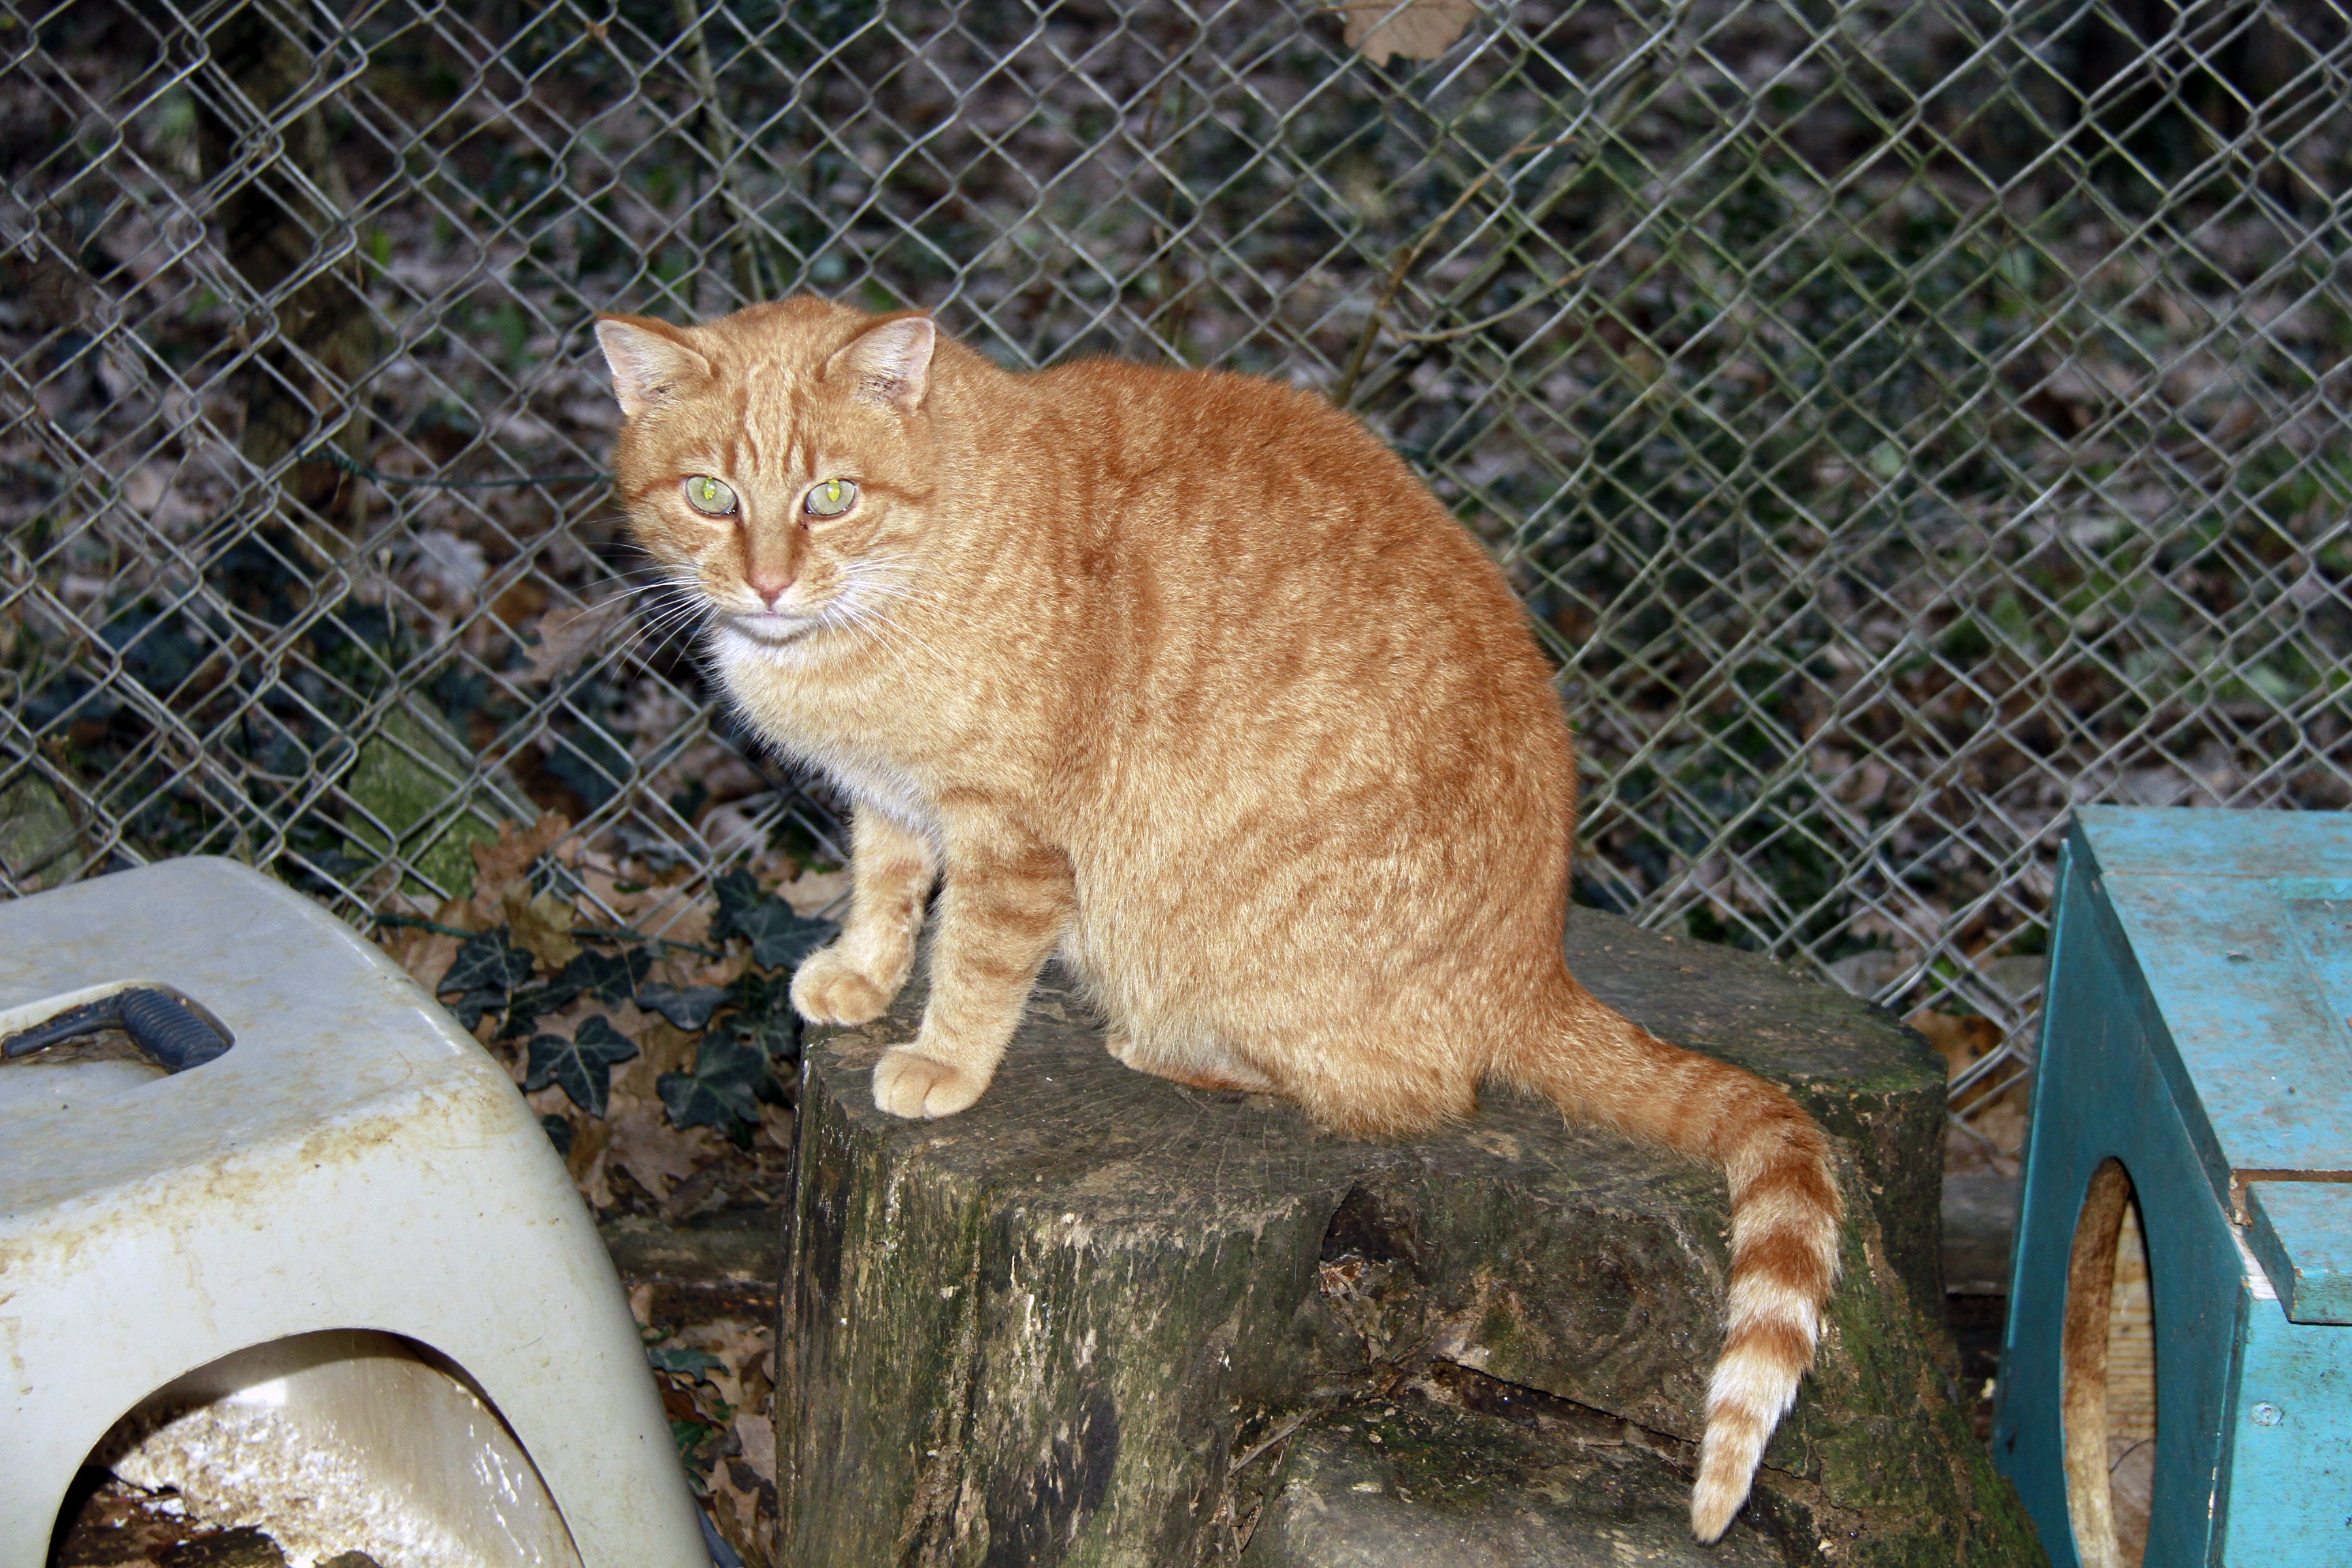
france, europe, cat, mammal, fauna, whiskers, vertebrate, languedocroussillon, hrault, wild cat, small to medium sized cats, cat like mammal